Bass Formation

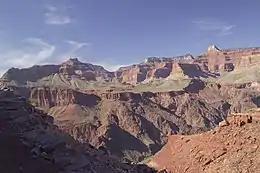
Bass Formation sitting on Granite Gorge. Isis Temple-Cheops Pyramid region (Utah Flats), with Shinumo Quartzite cliffs above orange-red Hakatai Shale, upon Bass Formation.

There has been some discussion about the nomenclature of the Bass Formation. It was originally named the "Bass Limestone" in 1914 for Bass Canyon, where it is typically exposed. The "Bass Limestone" has been reclassified as the "Bass Formation" by geologists because it consists of heterogeneous mixtures of clastic and carbonate sedimentary strata of which dolomite is the predominant rock type and limestone is only a minor rock type. In addition, its Hotauta Member was originally designated as the "Hotauta Conglomerate" in 1914 as a separate unit of formation status for Hotauta Canyon. It was later included in the Bass Formation as a member where it has remained.